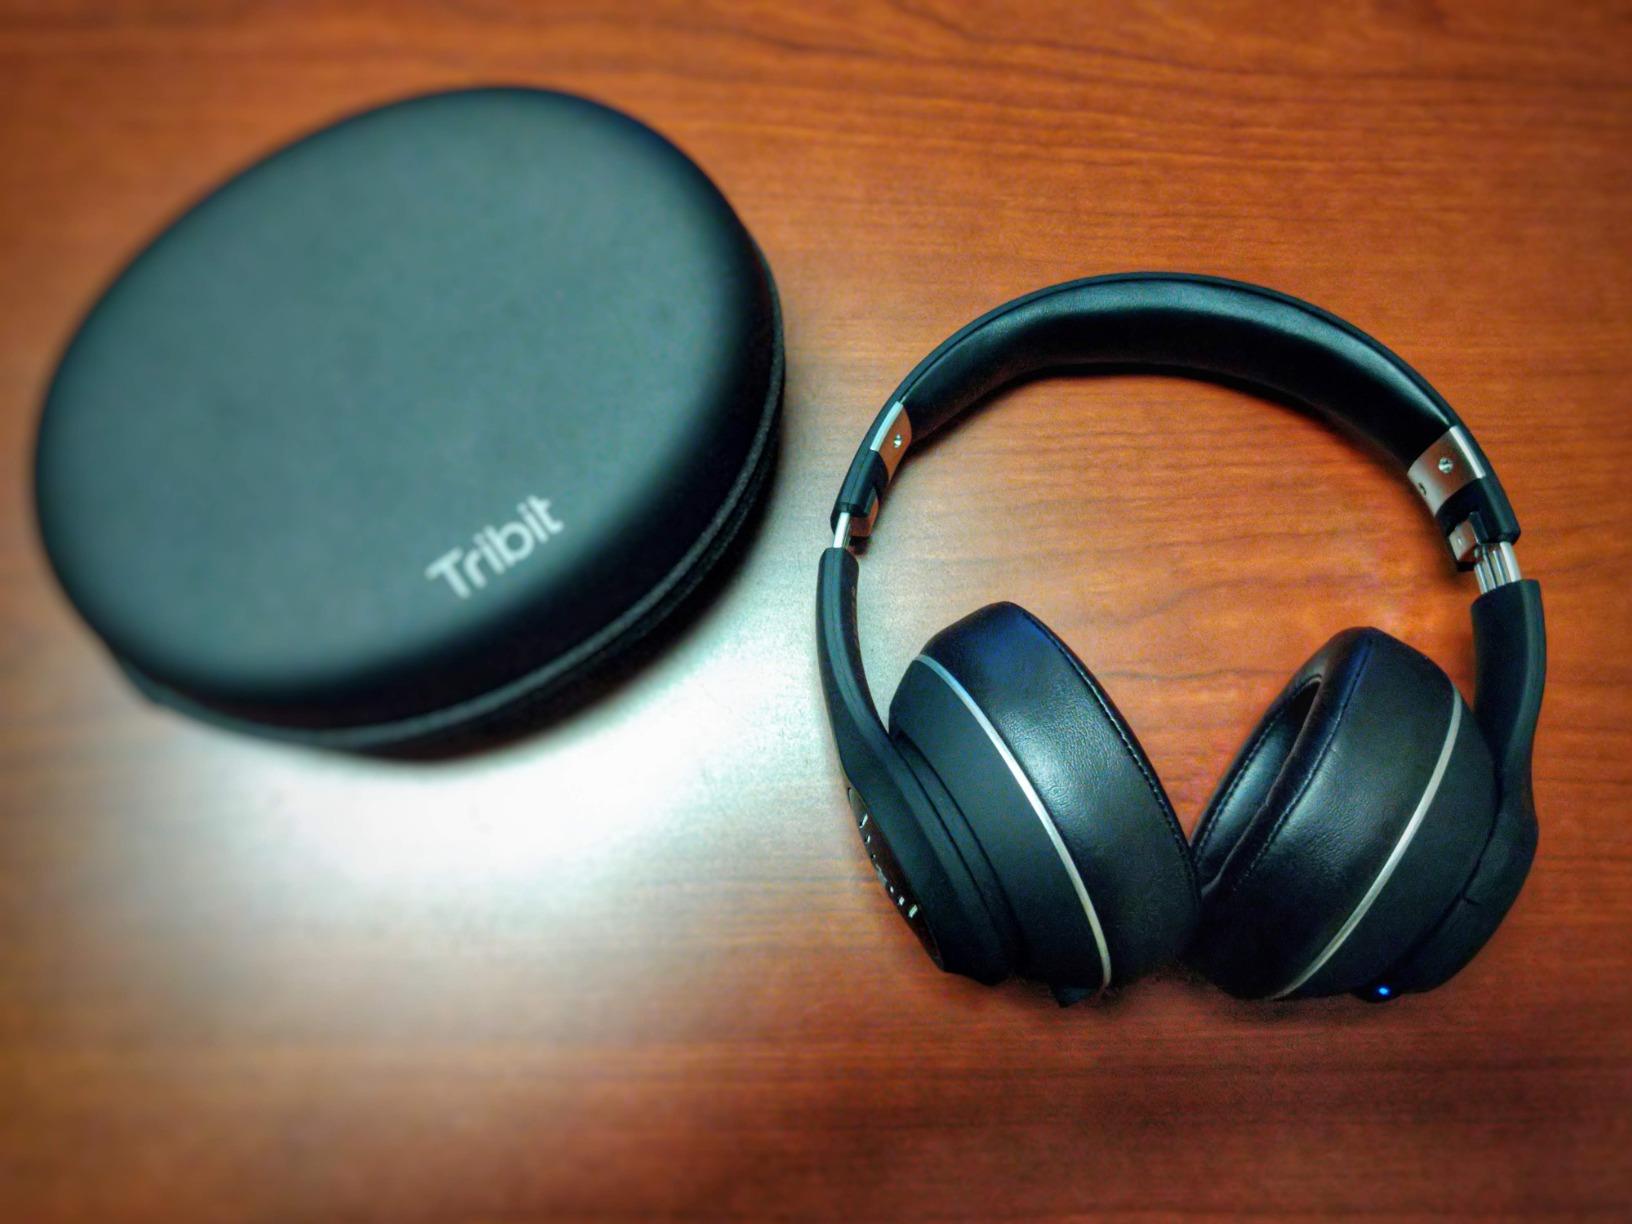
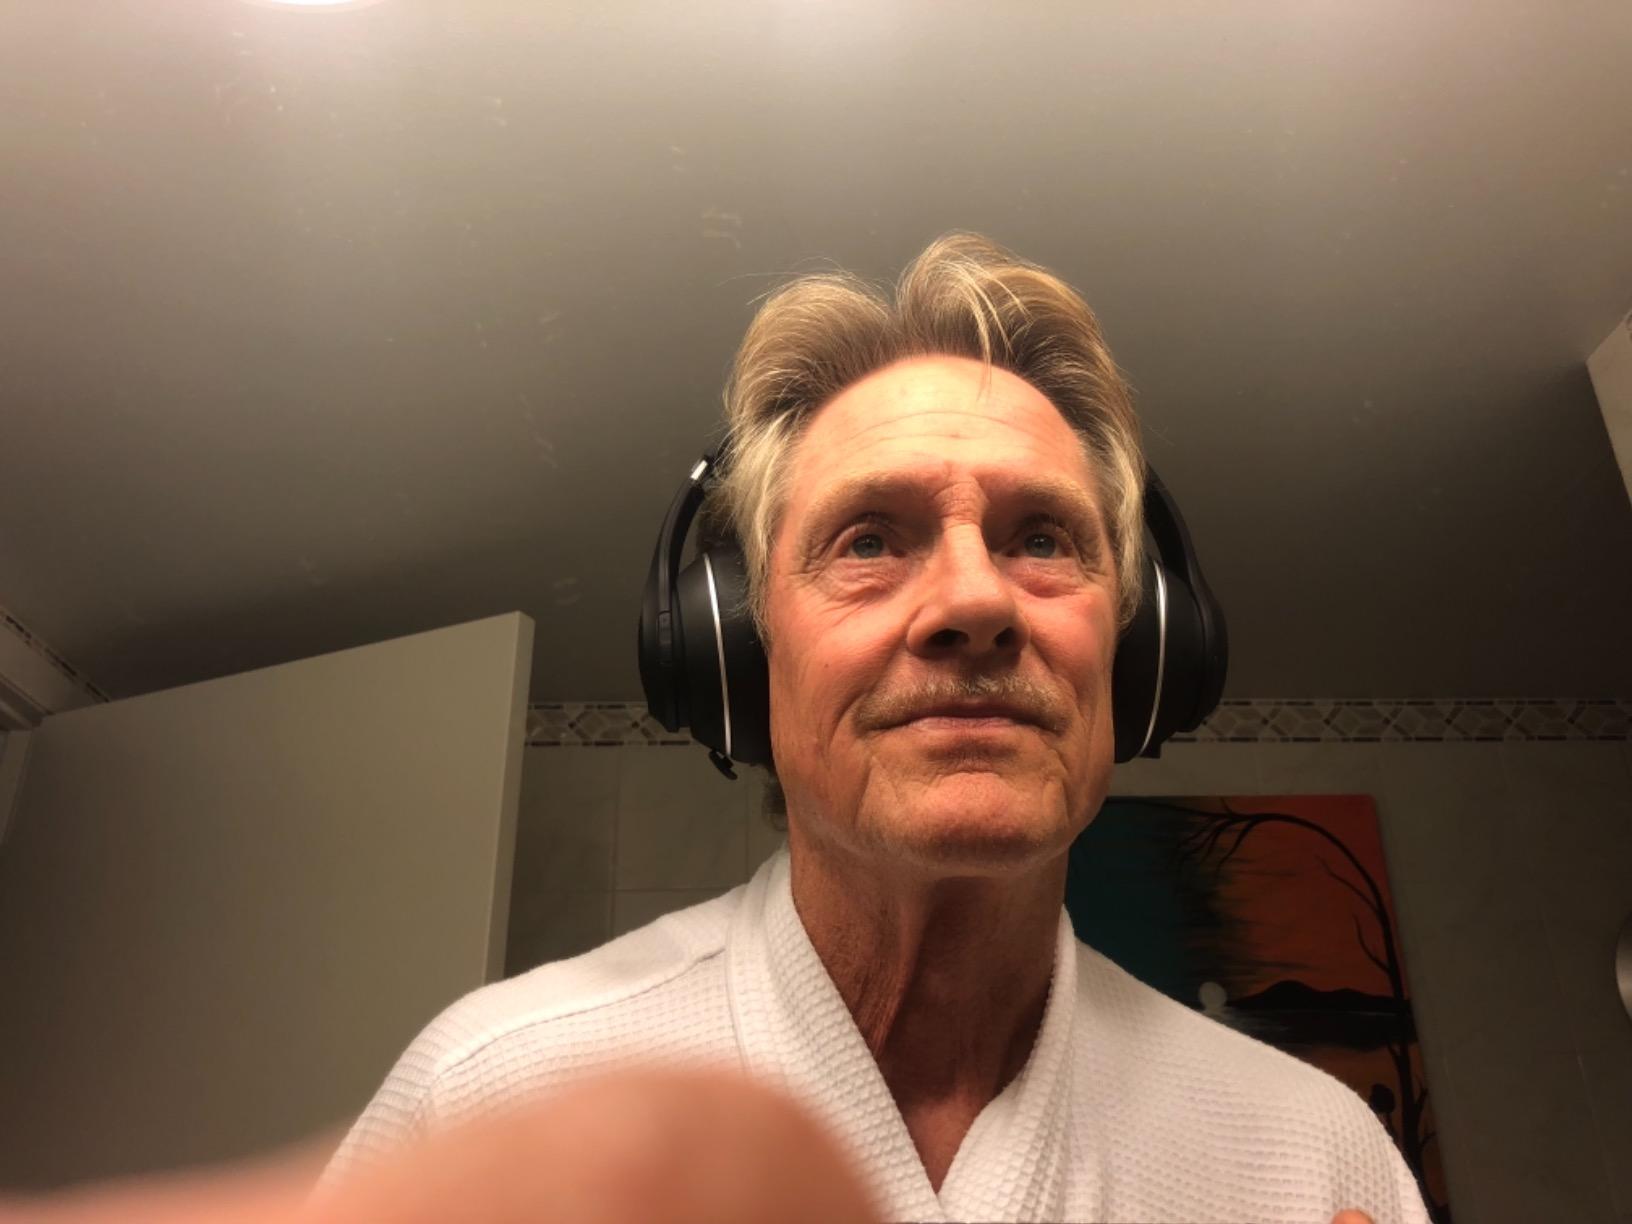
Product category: headphones
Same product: yes